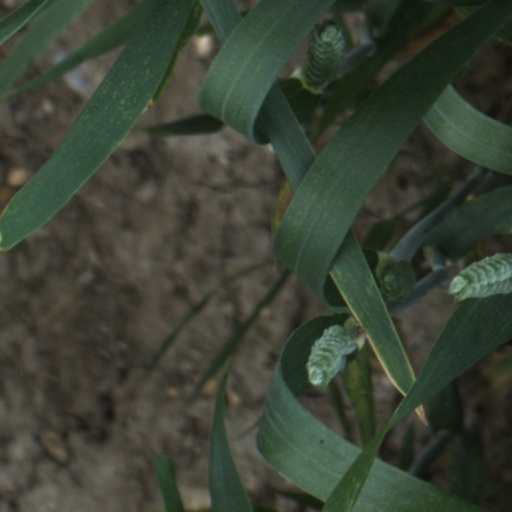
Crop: wheat